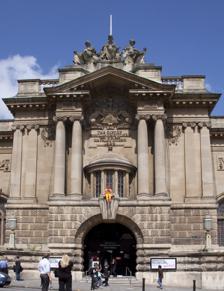
Building: Bristol Museum & Art Gallery
Country: United Kingdom
Year built: 1905
Museum in Bristol, UK Bristol Museum & Art Gallery Location within Bristol Established 1823 Location Queens Road, Bristol BS8 1RL, England, United Kingdom Coordinates 51°27′22″N 2°36′19″W / 51.4561°N 2.6053°W / 51.4561; -2.6053 Visitors 467,608 (2015/16)* Ranked 23rd nationally Director Jon Finch Website Bristol Museum & Art Gallery Bristol Museum & Art Gallery is a large museum and art gallery in Bristol, England. The museum is situated in Clifton , about 0.5 miles (0.8 km) from the city centre. As part of Bristol Culture it is run by the Bristol City Council with no entrance fee. It holds designated museum status, granted by the national government to protect outstanding museums. The designated collections include: geology, Eastern art , and Bristol's history, including English delftware . In January 2012 it became one of sixteen Arts Council England Major Partner Museums. The museum includes sections on natural history as well as local, national and international archaeology .  The art gallery contains works from all periods, including many by internationally famous artists, as well a collection of modern paintings of Bristol. In the summer of 2009 the museum hosted an exhibition by Banksy featuring more than 70 works of art, including animatronics and installations; it is his largest exhibition yet. It was developed in secrecy and with no advance publicity, but soon gained worldwide attention. The building is of Edwardian Baroque architecture and has been designated by English Heritage as a grade II* listed building . The standard opening hours are: Tuesday to Sunday, 10am–5pm. The museum is also open 10am–5pm on Bank Holiday Mondays and Mondays during Bristol school holidays. Events Bristol Museum & Art Gallery run a programme of free and paid events throughout the year that include multi week exhibitions, workshops  and drop in gallery curator talks. The biggest annual event is the weekend celebration for Chinese New Year during February which has dancing dragon and lion performances, martial arts, traditional Chinese dances, storytelling, family trails, arts and craft activities.  Information on current and past events can be found on the museum's website . History Bristol Museum entrance, 1904 A Bristol Biplane replica hangs from the ceiling of the main hall of the Museum. This aircraft was made in 1963 for the film Those Magnificent Men in their Flying Machines . The museum's natural history galleries include a large selection of taxidermied animals Sarcophagi in the Egyptology collections Assyrian reliefs The Museum and Art Gallery's origins lie in the foundation, in 1823, of the Bristol Institution for the Advancement of Science and Art , sharing brand-new premises at the bottom of Park Street (about 400 metres (440 yd) downhill from the current site) with the slightly older Bristol Literary and Philosophical Society . The neoclassical building was designed by Sir Charles Robert Cockerell (1788–1863), who was later to complete the Fitzwilliam Museum, Cambridge , and build St. George's Hall, Liverpool , and was later used as the Freemasons Hall . In April 1871 the Bristol Institution merged with the Bristol Library Society and on 1 April 1872 a new combined museum and library building in Venetian Gothic style was opened at the top of Park Street. The lease on the former Bishop's College building next door, which had been the Library Society's home since 1855, passed to the local army reserve unit, whose drill hall lay behind it; it became the Victoria (later Salisbury) Club and a restaurant. The old Institution building was sold to the Freemasons. Although the new building was extended in 1877, by the 1890s the Museum and Library Association was struggling financially, and even unable to pay its curator, Edward Wilson (1848–1898). Negotiations with the city corporation culminated in the transfer of the whole organisation and premises to Bristol city corporation on 31 May 1894. Wilson remained Curator until his death – only this time he was actually paid! However, in June 1899 the site of the Salisbury Club was offered for sale to the city, the tobacco baron, Sir William Henry Wills (1830–1911, later Lord Winterstoke ) offering £10,000 to help buy the site and build a new City Art Gallery on it. Designed by Frederick Wills in an Edwardian Baroque style work on the new building started in 1901, and opened in February 1905. It was built in a rectangular open plan in 2 sections each consisting of a large hall with barrel-vaulted glazed roofs, separated by a double staircase. It incorporated a Museum of Antiquities, as it had been decided during the planning stage that Assyrian , Egyptian , Greek and Roman antiquities should be grouped with art in the new structure, rather than remaining with the natural history collections that remained in the old building. Stone tools continued to reside with the geology collections within natural history. Yet more space became available to museum displays when Bristol Central Library moved down the hill to College Green in 1906. The vacant rooms were reconstructed as invertebrate and biology galleries. In 1913, the army reserve's drill hall, which now lay between the rear of the Art Gallery and the rapidly expanding University of Bristol , was purchased by the two institutions, three-fifths of the complex falling to the Museum and Art Gallery, the rest to the University.  Unfortunately, the outbreak of war in 1914 put paid to any plans for new building; indeed, the Upper Museum Room (geology) was cleared in 1916 to become a 'Soldiers Room' to entertain convalescents and the Egyptian Room 'served for reading and writing and for the delivery of special demonstrations. However, after being used for storage for over a decade, it proved possible to demolish the Drill Hall to permit a rearward extension of the Art Gallery.  This was funded by Sir George Alfred Wills (1854–1928, a cousin of Lord Winterstoke ) and completed in 1930. The 1872–77 Museum building was gutted by fire following a bomb hit on the night of 24–25 November 1940, during the Bristol Blitz , some 17,000 of the natural history specimens being lost.  The 1930 extension of the Art Gallery was also hit, but luckily escaped the conflagration, although suffering badly from blast damage. Nevertheless, the Art Gallery partially reopened in February 1941, now also housing some of the Museum's surviving material on a 'temporary' basis. Although now housed in the same building, from April 1945, the Museum and Art Gallery were formally split into separate institutions with the lower floor becoming the Museum and the upper floors the Art Gallery. As part of this restructuring, the archaeology and anthropology collections were transferred from the Art Gallery to the Museum. In February 1947, the remains of the old Museum building (with the exception of the undamaged lecture theatre) were sold to Bristol University: it was then rebuilt as its dining rooms, later becoming Brown's Restaurant . The sale of the building in 1947 reflected the intention that new premises would soon be provided for the Museum and the Art Gallery; planning began in 1951, but then dragged on for the next twenty years, during which time the old buildings received minimal attention, other than the insertion of mezzanines to gain additional space. Meanwhile, various proposals had been made for new museum buildings in Castle Park , in the very centre of Bristol, overlooking the river Avon . However, spiraling costs and funding difficulties meant that in 1971 the plans were abandoned and a smaller amount of money was put into upgrading the existing building. Wholesale refurbishment was required, including rewiring, rearranging offices, creating laboratories and dividing up and furnishing the basement to provide proper storage for the reserve collections. In the summer of 2009 the museum hosted an exhibition by Banksy , called Banksy versus Bristol Museum featuring more than 70 works of art, including animatronics and installations; it is his largest exhibition yet. It was developed in secrecy and with no advance publicity. Collection Interior of Bristol Art Gallery. The large picture Noah's Ark (4 m by 4 m) was painted in c.1710 by the Dutch artist Jan Griffier . Today, the top floor art galleries include a collection of Chinese Glass and the "Schiller collection" of Eastern Art bequeathed by Max Schiler, the Recorder of Bristol from 1935 to 1946 and collected by his older brother Ferdinand N Schiler. It contains a range of Chinese ceramics wares spanning different dynastic periods. Particularly fine pieces include a number of white, light blue and green-glazed ( Ying Qing and Qingbai ) wares from the Tang (AD 618–960) and Song (AD 960–1279) dynasties. It also holds a collection of Bristol blue glass . The Egyptology gallery contains mummies besides other items and a wall decoration made over 3,000 years ago – the Assyrian Reliefs, which were transferred from the Royal West of England Academy . It also has a significant collection of Egyptian antiquities , a considerable number derived from the excavations of the Egypt Exploration Society – such as the stela of Meni – and British School of Archaeology in Egypt . A completely rebuilt Egyptian gallery opened in 2007. A natural history gallery contains examples of aquatic habitats in the south west of England and an interactive map of local wildlife sites and a freshwater aquarium containing fish typical of the region. The museum also holds many of the prehistoric and Roman artefacts recovered before the flooding of Chew Valley Lake , and other local archaeological finds such as those from Pagans Hill Roman Temple and the Orpheus Mosaic from Newton St Loe . There is a choice of galleries situated upstairs full of artworks: Old Masters, French School, British Collection, Modern Art and the Bristol School. In 2012, the museum was given the entire 50,000 piece collection of the former British Empire and Commonwealth Museum . Friends organisations The Friends of Bristol Art Gallery has supported the gallery since 1947, acquiring over 300 works of art for the gallery. The Friends of Bristol Museum and Art Gallery was founded in 1977 (first known as the “Bristol Magpies”) to support the principal sites of Bristol’s museums, galleries and archives service. Future development Bronze sculpture of Kathleen Garman by Jacob Epstein , titled Kathleen and made in 1935, while she was his mistress (they later married). The position of her hands and arms are closely modelled on those of Andrea del Verrocchio 's marble bust Lady with Primroses . On 1 July 2014 Arts Council England announced that Bristol Museums, Galleries & Archives secured its second ' Major partner museum '  funding for 2015-18 which will see the service receive approximately £4.7 million over three years to help deliver public outcomes. Related museums and sites Other museums and sites administered by Bristol Culture are M Shed , Blaise Castle House Museum , the Red Lodge Museum , the Georgian House Museum , Bristol Archives and Kings Weston Roman Villa . The Bristol Industrial Museum , which closed in 2006 reopened in June 2011 as a museum called M Shed dedicated to telling the story of Bristol. Gallery Portrait of the Duke of Portland by Thomas Lawrence , 1792 The Capture of the Chevrette by Philip James de Loutherbourg , 1802 See also Royal West of England Academy References and sources References